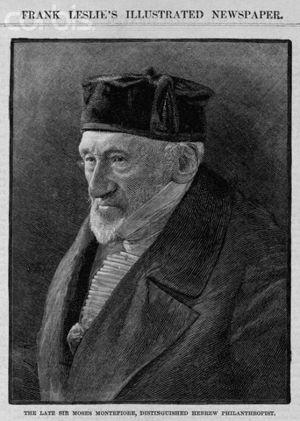
Sir Moses Haïm Montefiore, 1ᵉʳ baronnet, fut l'un des plus célèbres juifs anglais du XIXᵉ siècle, à l'instar de Benjamin Disraeli. Financier, Montefiore fut un grand philanthrope activiste et bâtisseur qui devint shérif de la Cité de Londres et de Middlesex, et fut fait baronnet Montefiore de l'île de Thanet, en 1846.